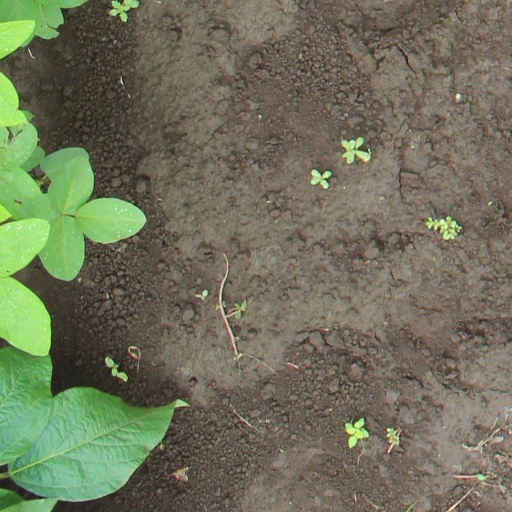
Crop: soybean